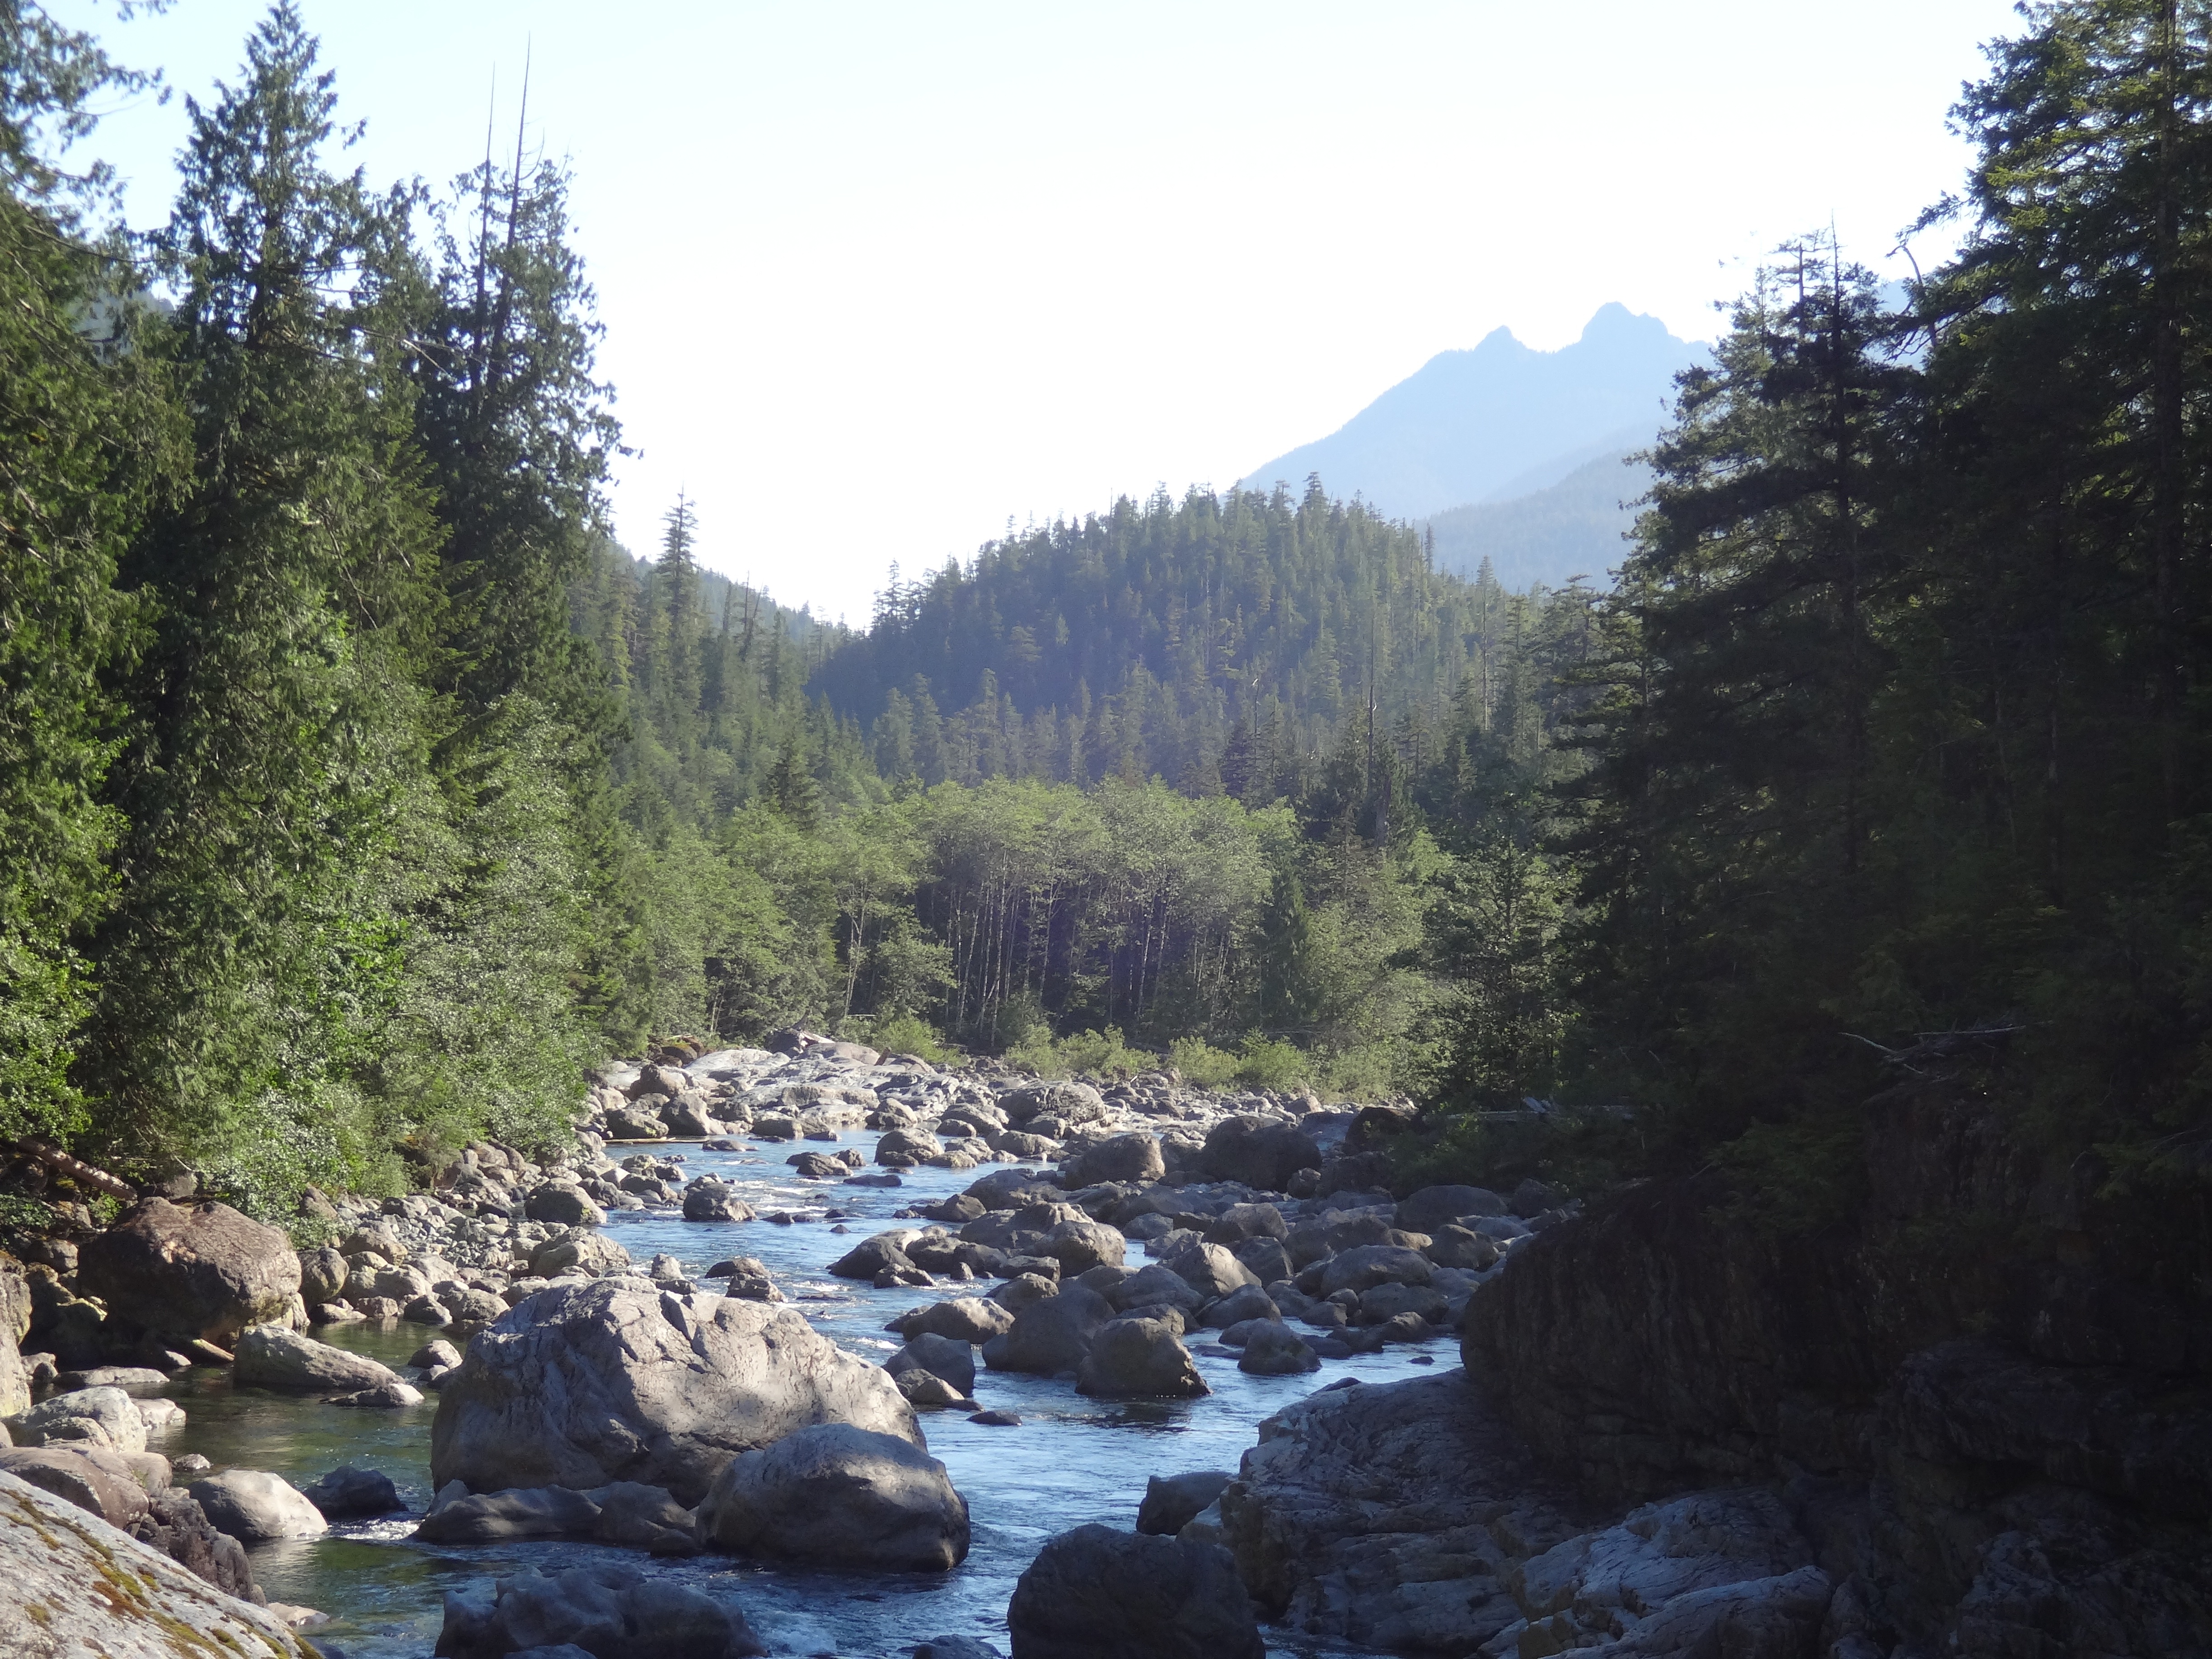
landscape, water, nature, forest, rock, waterfall, creek, wilderness, walking, mountain, trail, lake, river, valley, summer, environment, stream, green, tranquil, scenic, natural, park, rapid, body of water, trees, outdoors, canada, day, ecosystem, landform, vancouver island, geographical feature, mountainous landforms